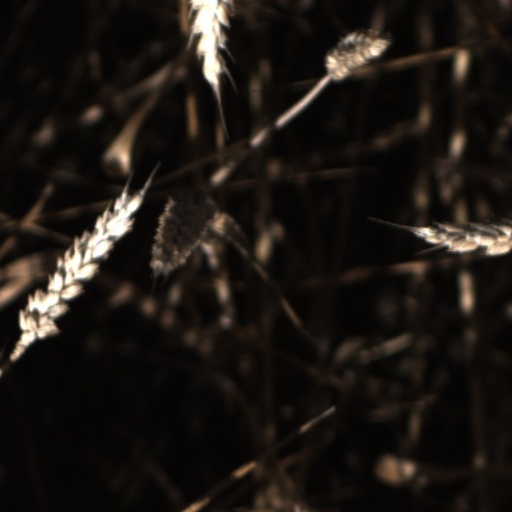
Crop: wheat